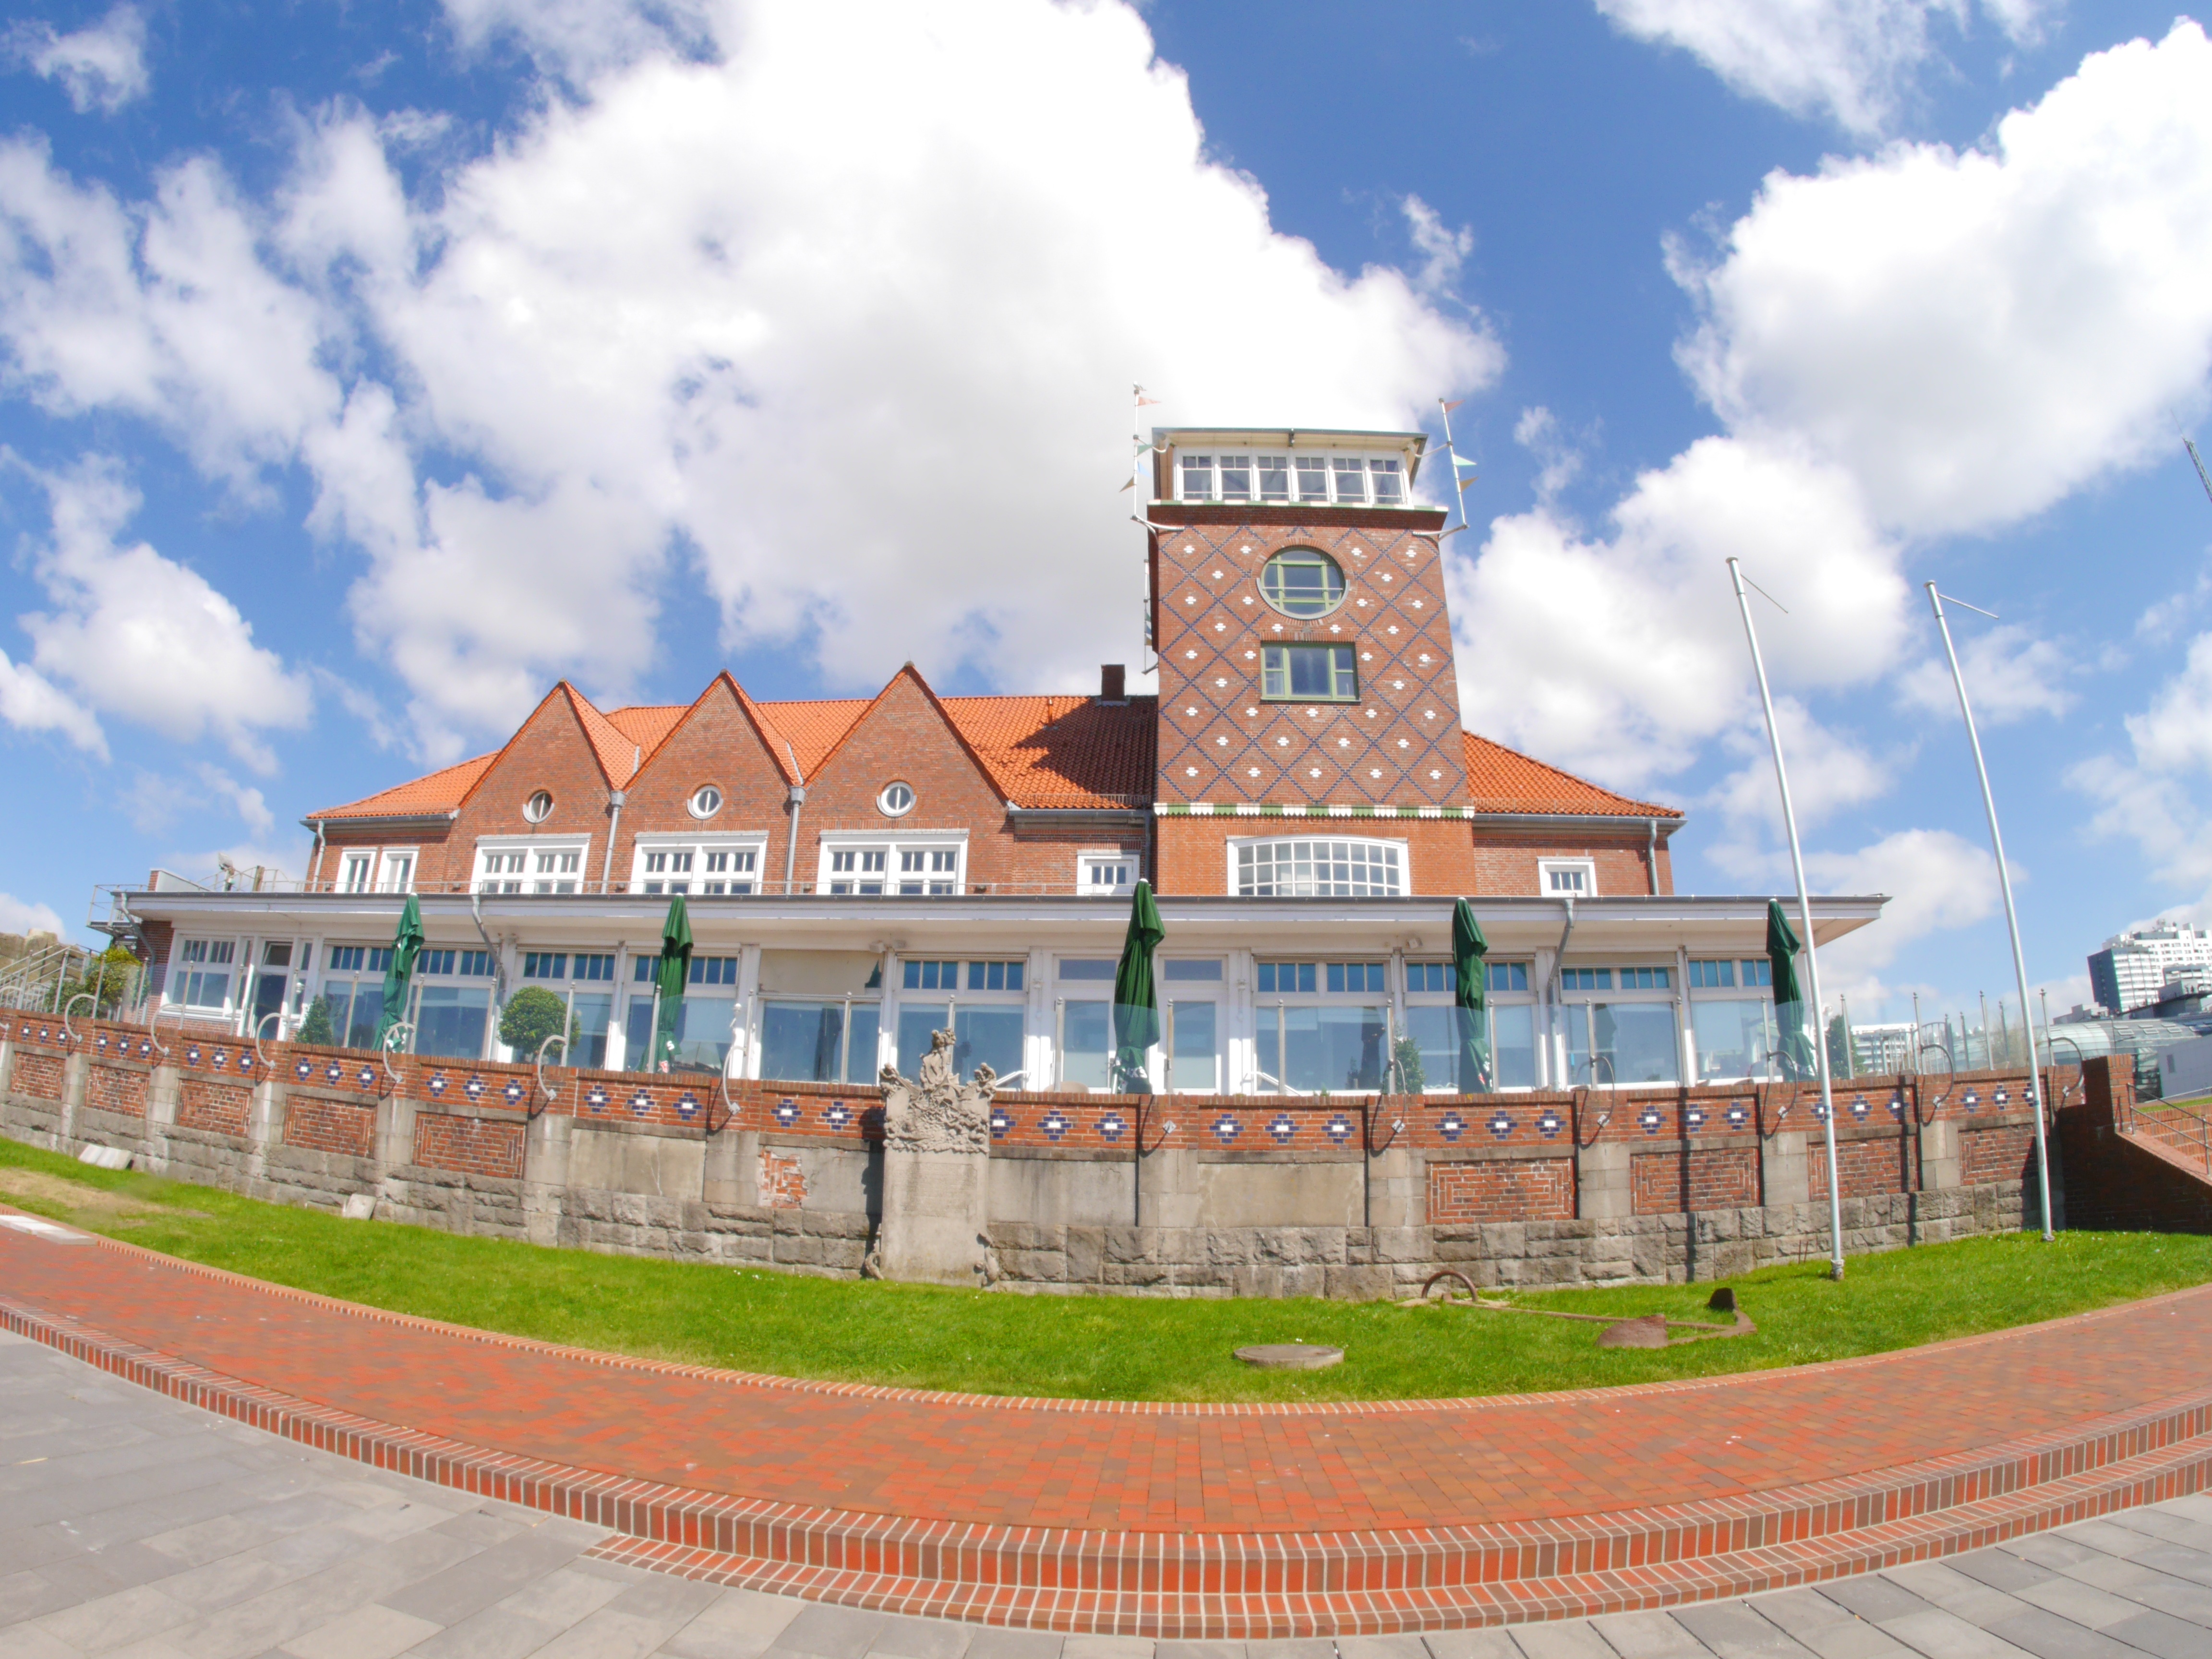
town, building, palace, panorama, plaza, landmark, property, stadium, town square, estate, real estate, residential area